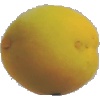
Label: Peach 2